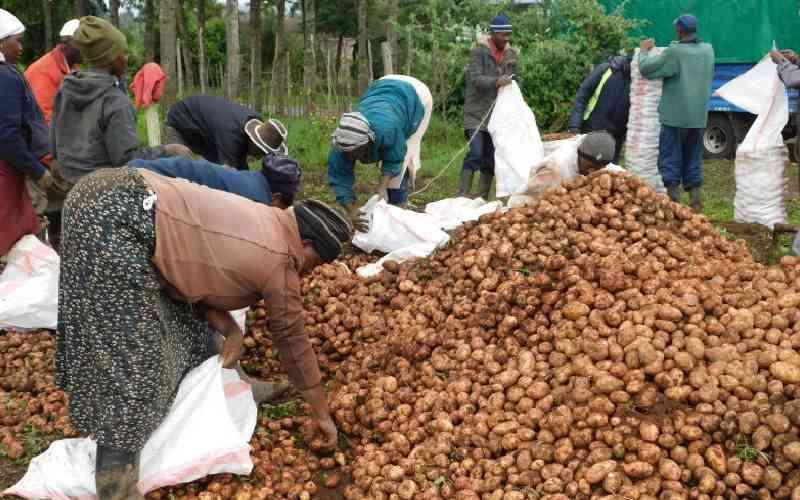
Watu wengi ambao ni wakulima, wakipakia zao la biashara ambalo ni viazi mbatata, katika mifuko ya viroba ili kupakia kwenye gari Kwa ajili ya kusafirisha kwenda sokoni kuuzwa.

Wakulima wakiwa katika mazingira ya shamba, wakifanya shughuli za uvunaji wa zao la viazi, ambavyo vimekusanywa sehemu moja wakivipangilia katika magunia. Ili kupelekwa masokoni kwaajili ya mauzo.